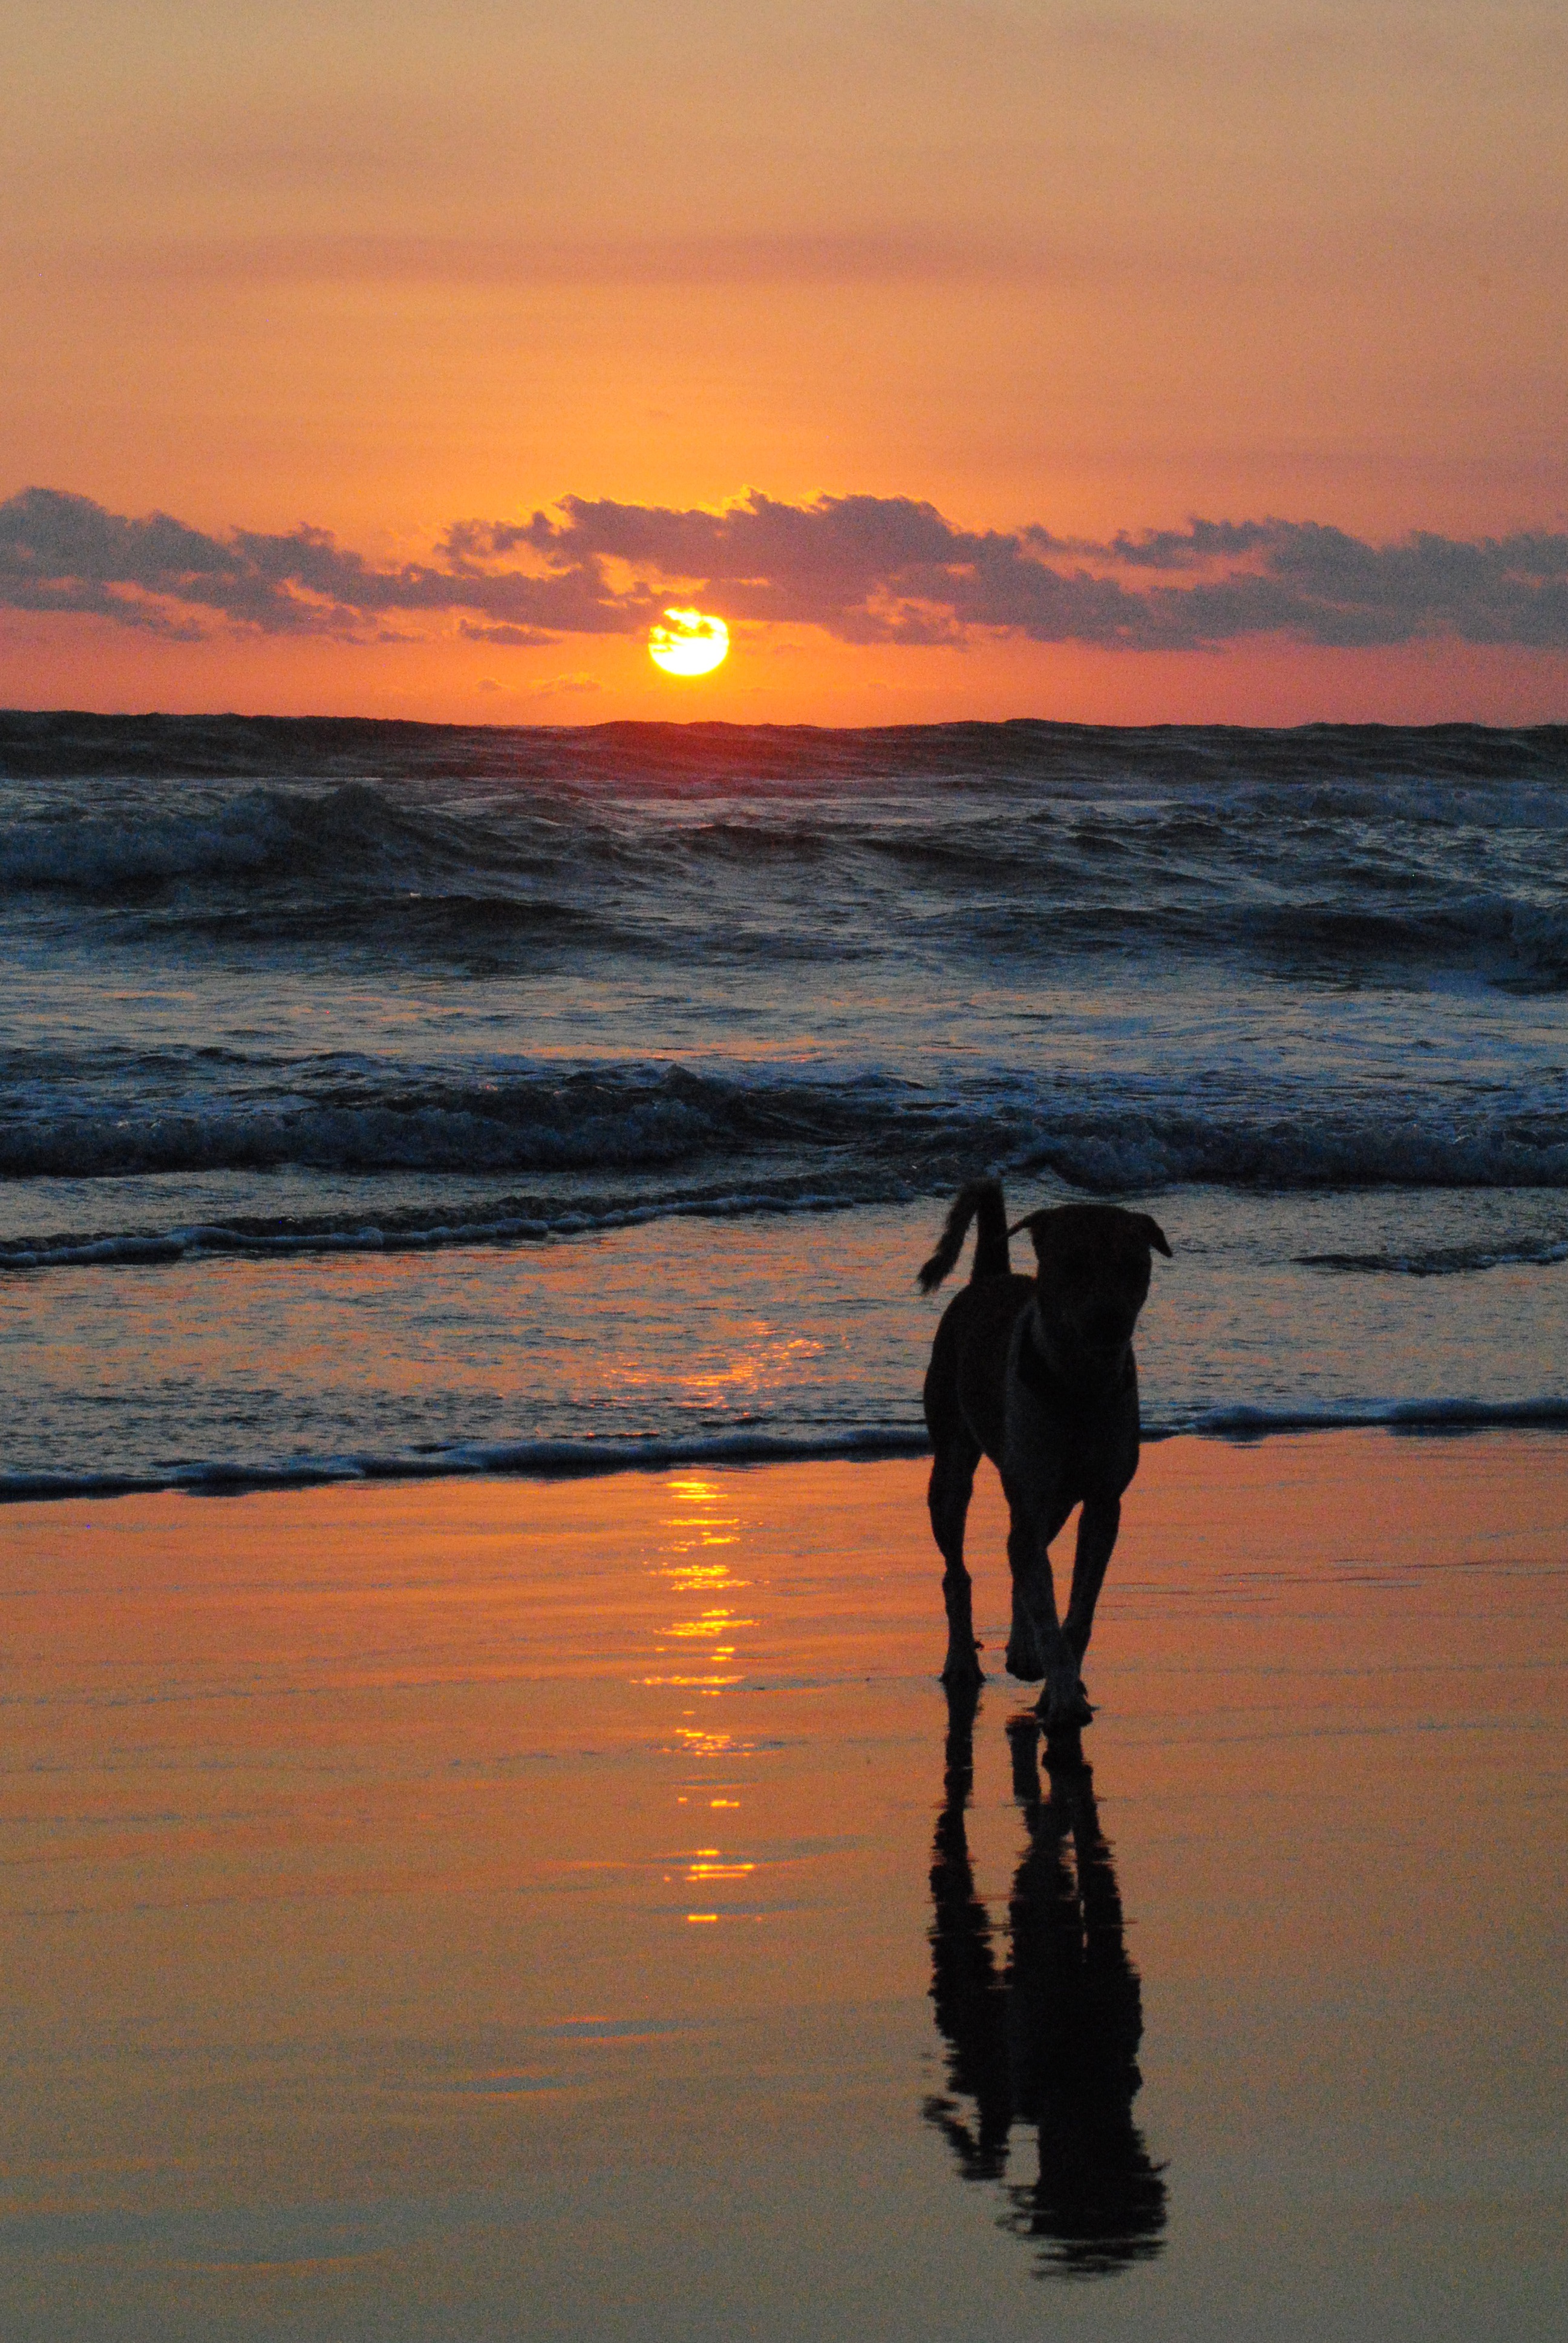
beach, sea, coast, nature, outdoor, sand, ocean, horizon, silhouette, cloud, sky, sun, sunrise, sunset, morning, shore, wave, dawn, dog, animal, cute, dusk, evening, reflection, body of water, wind wave